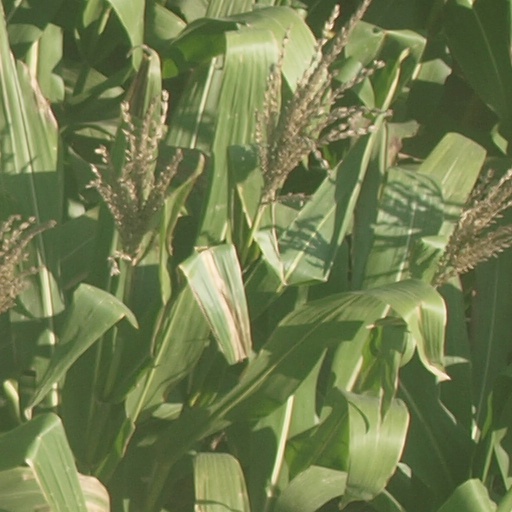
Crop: maize; corn